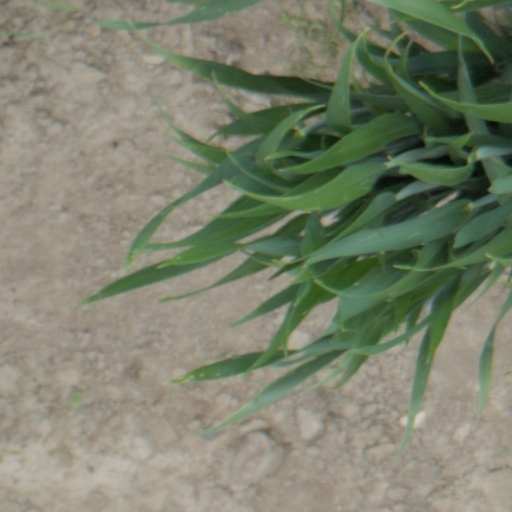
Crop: wheat